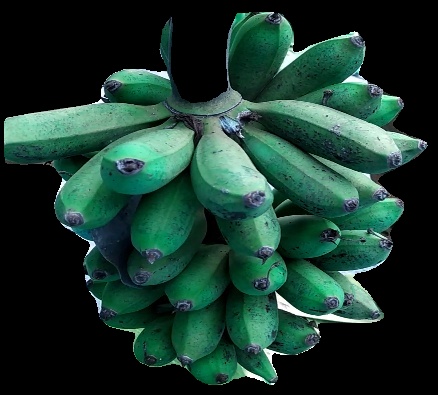
Variety: rasbale
Grade: grade3